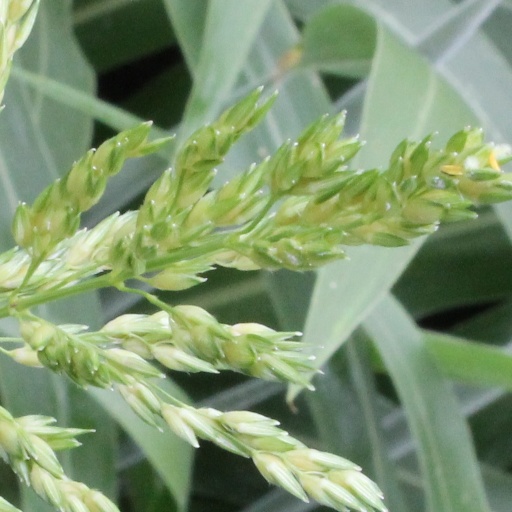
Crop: sorghum